Taipei Nangang Exhibition Center metro station

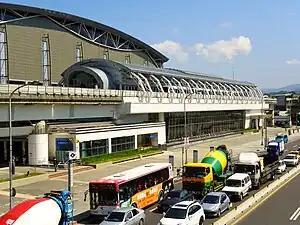
Exterior

The station is a three-level, divided into an elevated and underground portion, each serving different lines. The elevated portion of the station serving the medium-capacity Wenhu line features an island platform and a platform elevator located on the west side of the concourse level. The station is long and wide, while the elevated platform is long. It is equipped with platform screen doors.